Banking as a service

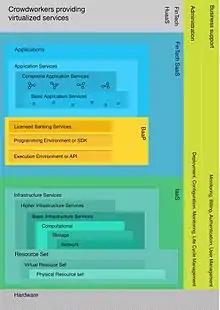
"Banking as a service" stack based on the cloud stack by Scholten, derived from Lenk et al.

Banking as a service (BaaS) is the provision of banking products (such as current accounts and credit cards) to non-bank third parties through APIs.